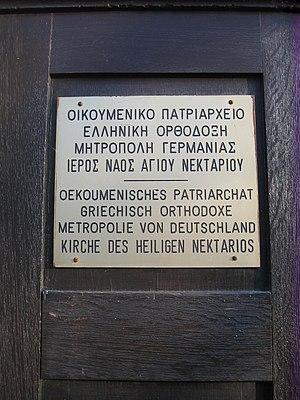
Église à Herford, arrondissement de Herford, Rhénanie-du-Nord-Westphalie, Allemagne. العربية